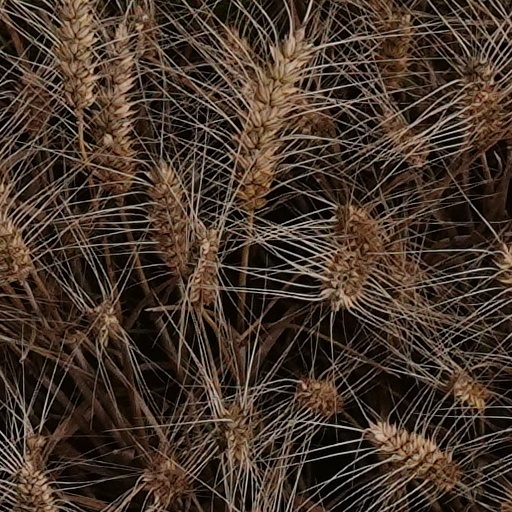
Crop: wheat